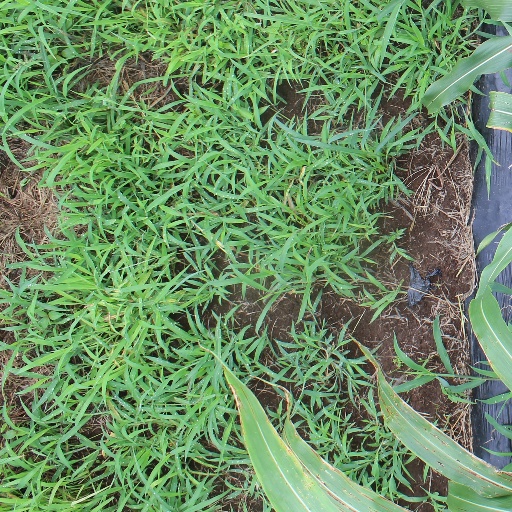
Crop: sorghum